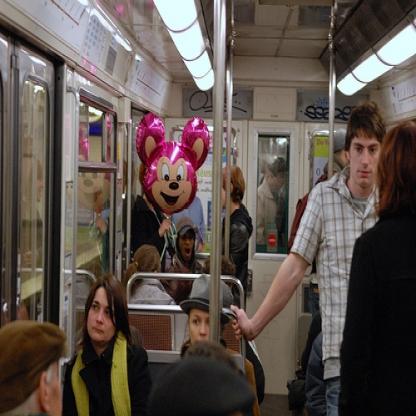
Scene: Indoor